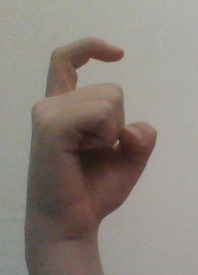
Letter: ra